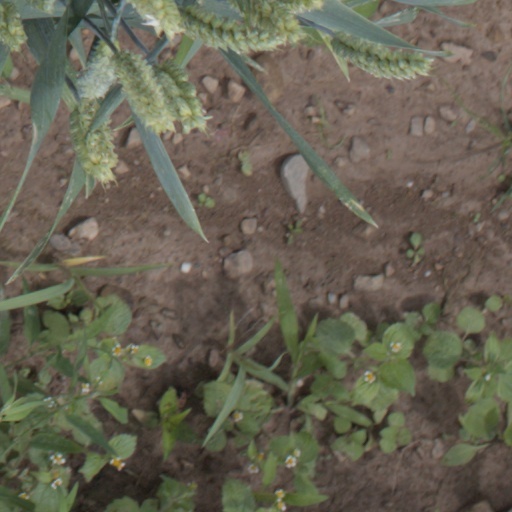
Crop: wheat